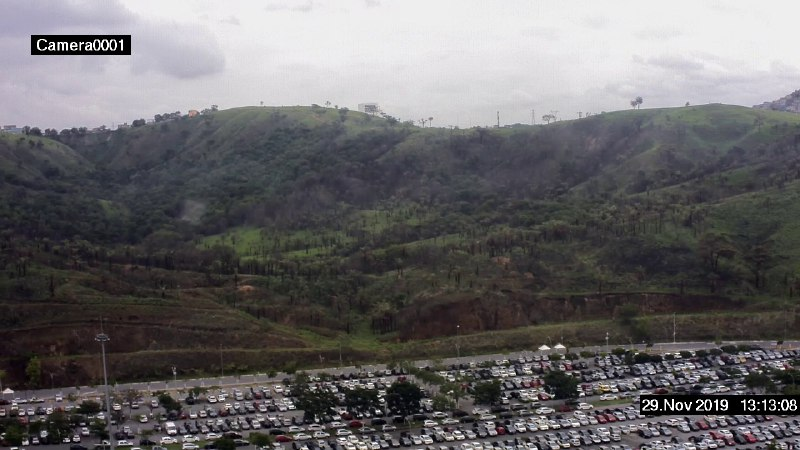
Fire: no
Smoke: no